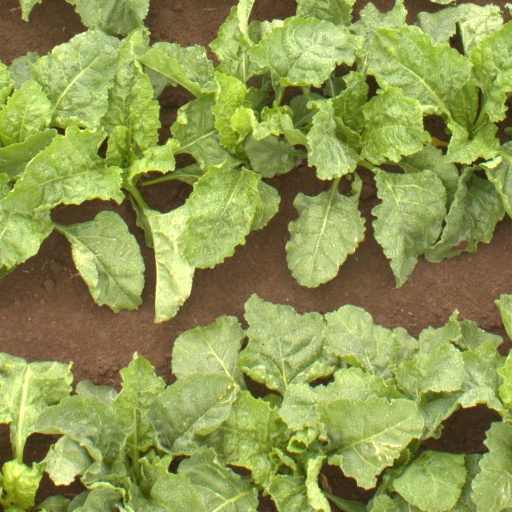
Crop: sugar beet